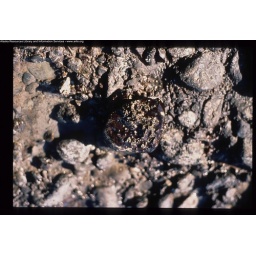
Oil coated rock glistens in the sunlight - Yalik Glacier beach (Gulf of Alaska). September 13, 1989. Public Domain